Aurelio García Lesmes

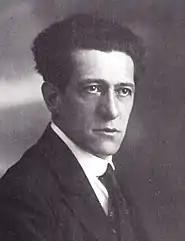
Aurelio García Lesmes (c.1915/16)

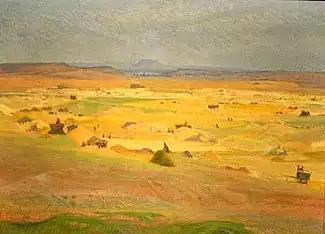
The Fields of Zaratán

Aurelio García Lesmes (8 July 1884, Valladolid – 25 March 1942, Mexico City) was a Spanish landscape painter who later became a citizen of Mexico.